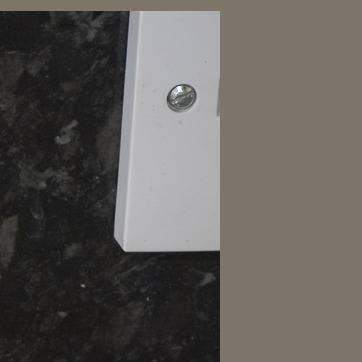
Material: plastic